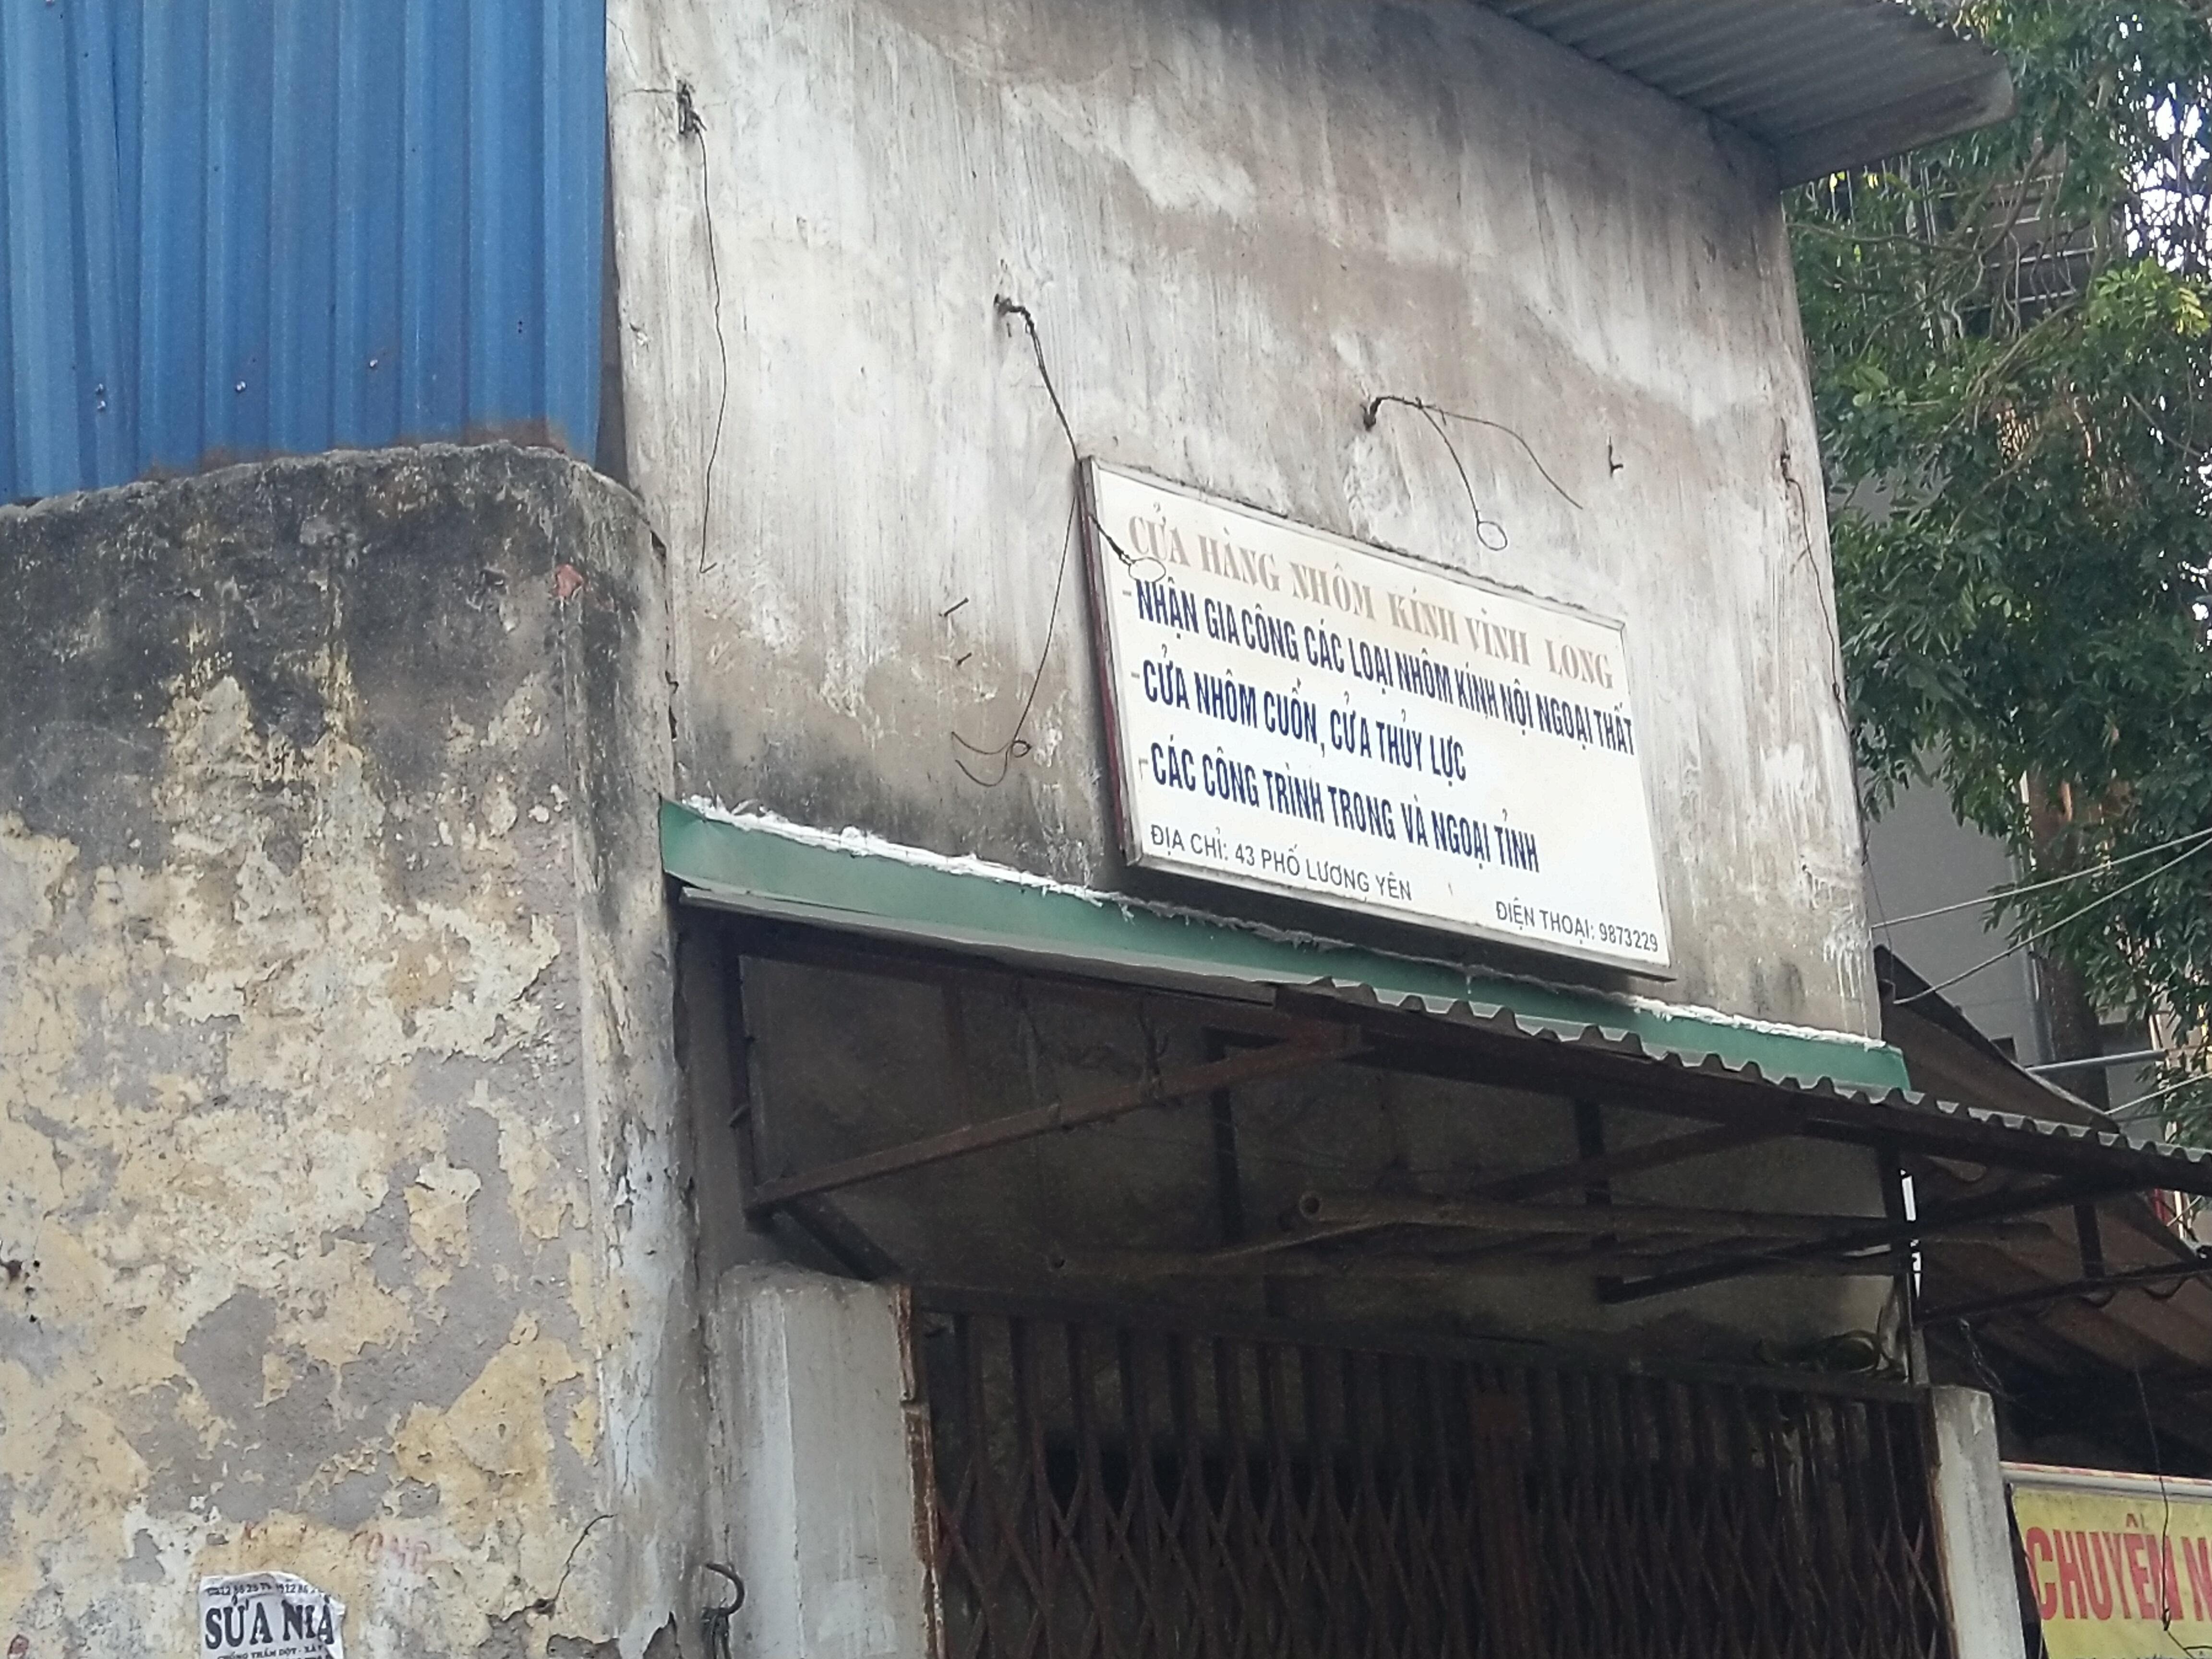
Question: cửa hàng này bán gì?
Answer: cửa hàng này bán đồ nhôm